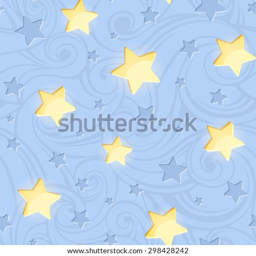
vector seamless pattern with shining yellow and small blue stars on a blue background .